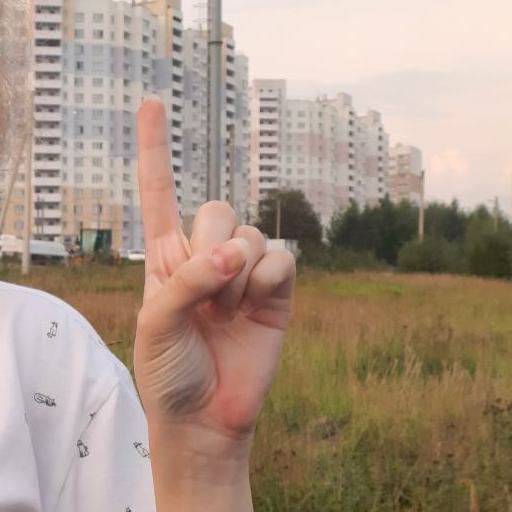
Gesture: one